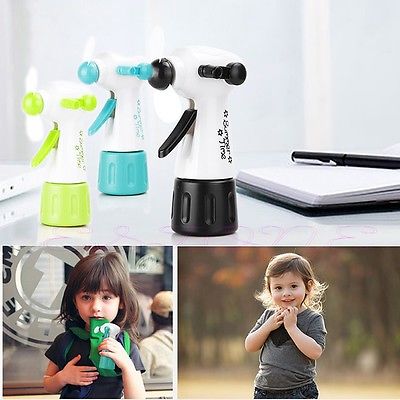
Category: fan